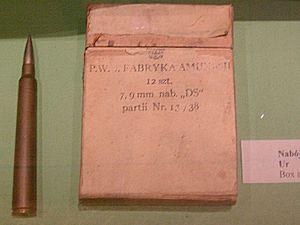
La cartouche 7,92 mm DS était une munition polonaise antichar de calibre 7,92 mm spécialement conçue pour être utilisée avec le fusil antichar wz.35. Elle était basé sur la cartouche Mauser standard de 7,92 × 57 mm, mais était beaucoup plus longue et avait été modifié pour fournir une vitesse de bouche plus élevée et donc disposer de plus de pénétration.